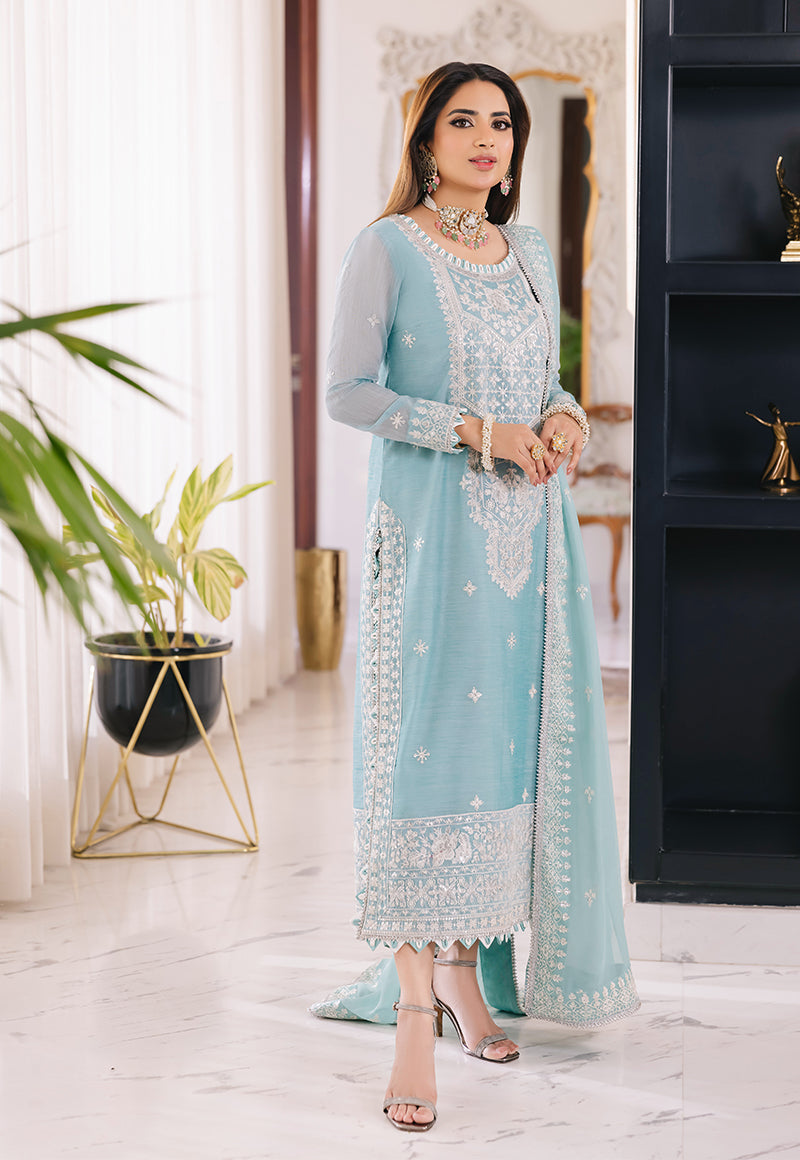
blue embroidered chiffon suit